J. C. Ryle

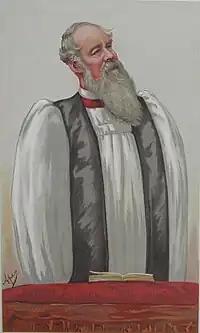
John Charles Ryle, by Carlo Pellegrini, 1881.

Ryle was a strong supporter of the evangelical school and a critic of ritualism. He was a writer, pastor and an evangelical preacher. Among his longer works are "Christian Leaders of the Eighteenth Century" (1869), "Expository Thoughts on the Gospels" (7 volumes, 1856–69), and "Principles for Churchmen" (1884). Ryle was described as having a commanding presence and vigorous in advocating his principles albeit with a warm disposition. He was also credited with having success in evangelizing the blue collar community.